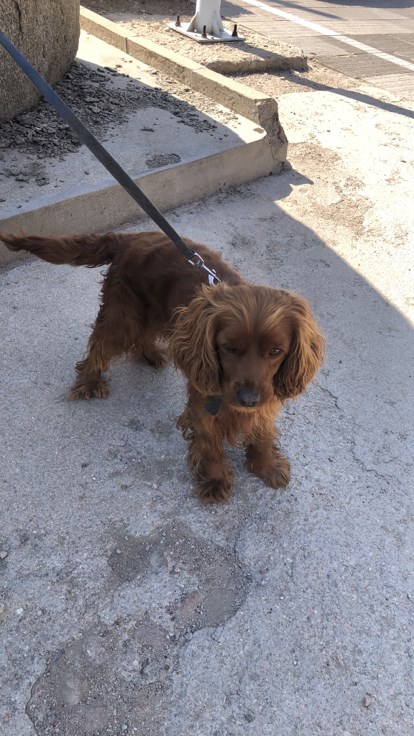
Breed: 5355-n000126-golden_retriever